Tracker (2010 film)

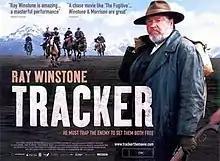
Film poster

Tracker is a 2010 British–New Zealand action-thriller film directed by Ian Sharp and starring Ray Winstone and Temuera Morrison. It is set in New Zealand in 1903.